Royal Berkshire Militia

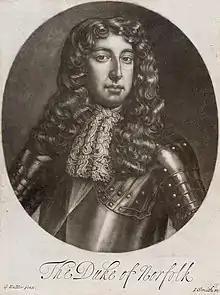
Henry Howard, 7th Duke of Norfolk

Berkshire was fought over continually in the subsequent campaigns in the Thames Valley – Reading changed hands several times – and effectively each side drew a regiment of TBs from the county for garrison duty. Berkshire TB detachments fought on both sides at the First Battle of Newbury on 20 September 1643, after which the Royalists regained Reading. In April 1644 Colonel Sir Richard Neville, the Royalist High Sheriff of Berkshire, was commissioned to raise an Auxiliary TB regiment, apparently of 3 companies, to garrison Reading. The following month the Royalists demolished the fortifications of the town and withdrew to their main base at Oxford, where Neville's regiment continued to serve. At the Second Battle of Newbury on 27 October 1644, Major John Blagrave of Reading commanded the 300-strong Berkshire detachment of horse under Col Dalbier in the Parliamentarian army. During the latter stages of the First Civil War, Col John Barkstead was appointed Parliamentary Governor of Reading 12 August 1645, and the town had to support the cost of his regiment.